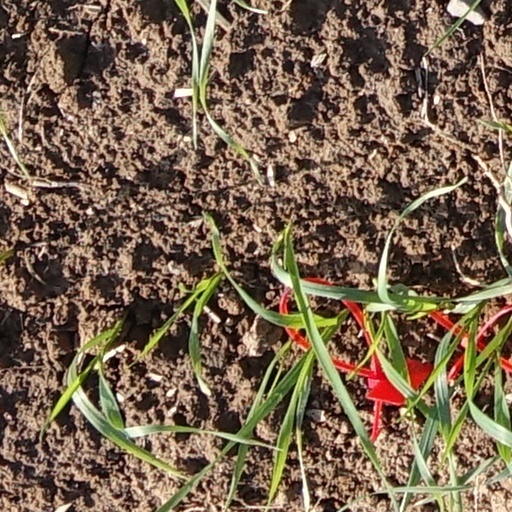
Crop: wheat